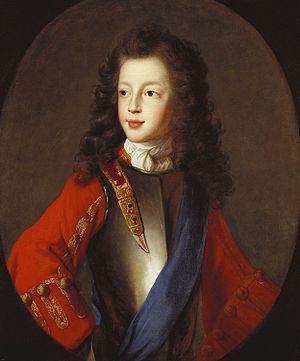
Le titre de prince de Galles est, traditionnellement, le titre attribué au fils aîné du monarque du Royaume-Uni. Le titre de comte de Chester est attaché à celui de prince de Galles depuis le XIVᵉ siècle. Les regalia du prince de Galles sont connus sous le nom « d'honneurs de la principauté de Galles ».
Le titre de duc de Rothesay était le titre officiel utilisé par l'héritier présomptif au trône du royaume d'Écosse. Depuis l'acte d'Union, le trône d'Écosse est rattaché au trône d'Angleterre, formant ainsi le royaume de Grande-Bretagne.
Le grand steward d'Écosse est une fonction honorifique et héréditaire écossaise correspondant à celle de grand-sénéchal ou intendant.